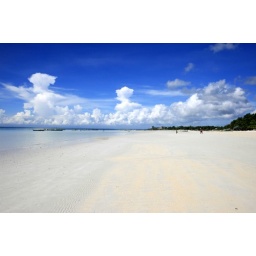
the long stretch of white sand beach in Sta. Fe, Bantayan island